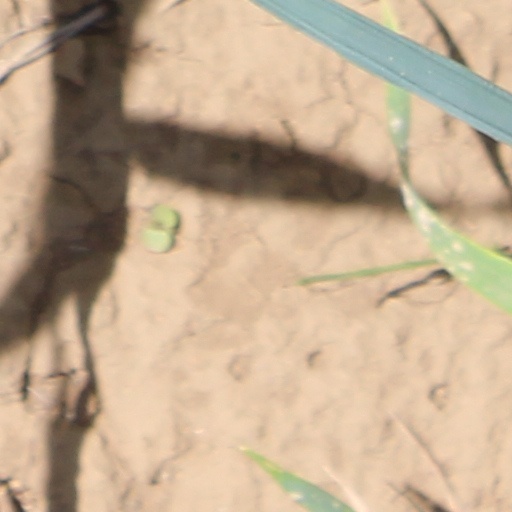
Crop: wheat